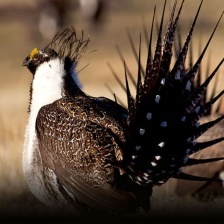
Species: GREATOR SAGE GROUSE
Scientific name: CENTROCERCUS UROPHASIANUS
ImageNet parent category: black_grouse